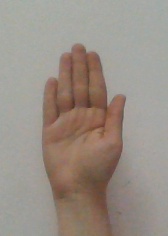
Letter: seen